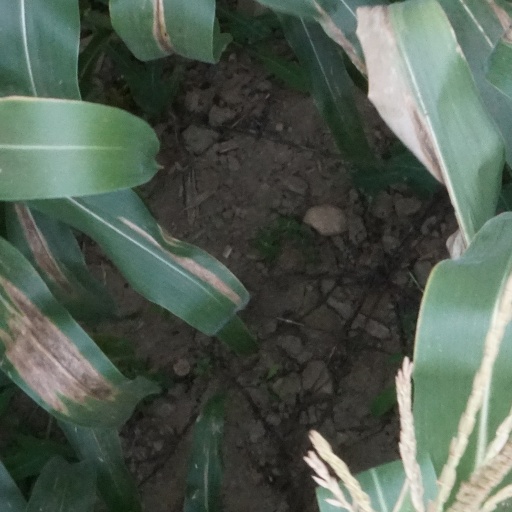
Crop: maize; corn